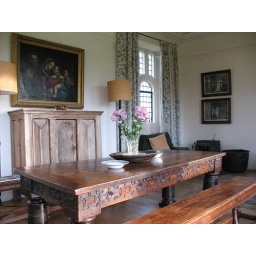
The fine table in the sitting room.